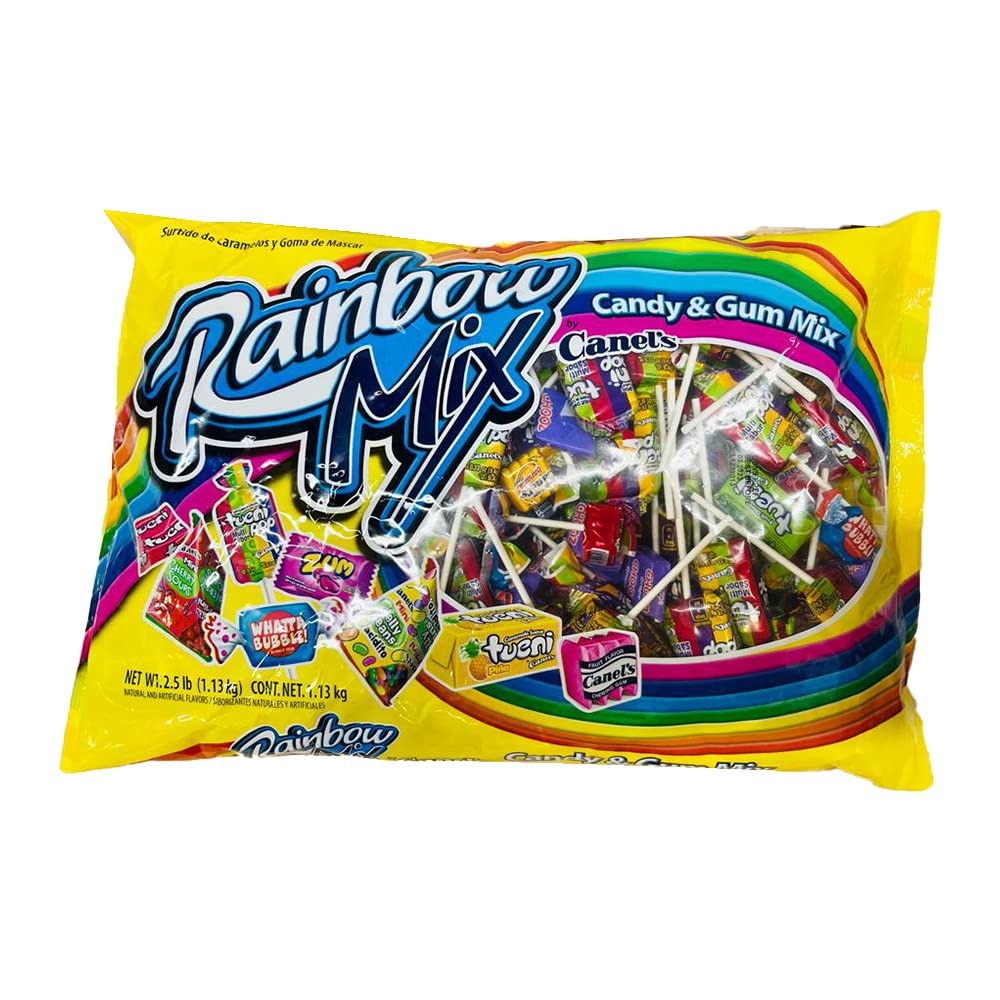
Item Name: Canels Rainbow Mix Display Pinatero - Rainbow Surtido de Caramelos y Goma de Mascar 2.5 lb
Bullet Point 1: Explosion of flavors with the Rainbow Mix
Bullet Point 2: Share with your family and friends
Bullet Point 3: Enjoy the assortment of candies and gum in a single bag full of fun!
Bullet Point 4: Unit count type: Count
Product Description: Canels Rainbow Mix Pinateroes una bolsa llena de dulces y goma de mascar con diferentes sabores ideal para tus fiestas que tengas con la familia, añadele sorpresas a tus celebraciones! Disfruta del surtido de caramelos y chicles en una sola bolsa llena de diversion! Comparte con tu familia y amigos Explosion de sabores con el Pinatero Mix Canels Rainbow Mix Pinatero is a bag full of sweets and chewing gum with different flavors, ideal for your parties that you have with the family, add surprises to your celebrations! Enjoy the assortment of candies and gum in a single bag full of fun! Share with your family and friends Explosion of flavors with the Rainbow Mix
Value: 1.0
Unit: Count

Price: 19.4